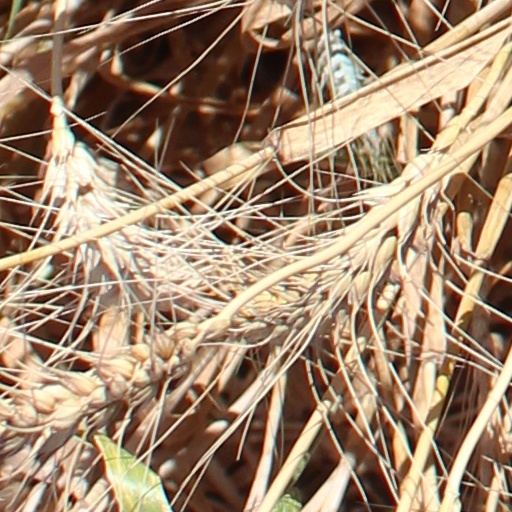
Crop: wheat